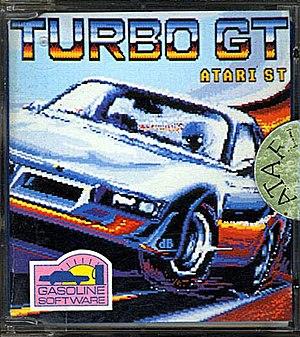
Photo du boitier du jeu vidéo Turbo GT créé par Christophe Andréani pour les ordinateurs Atari ST et édité par Ere Informatique en 1986.